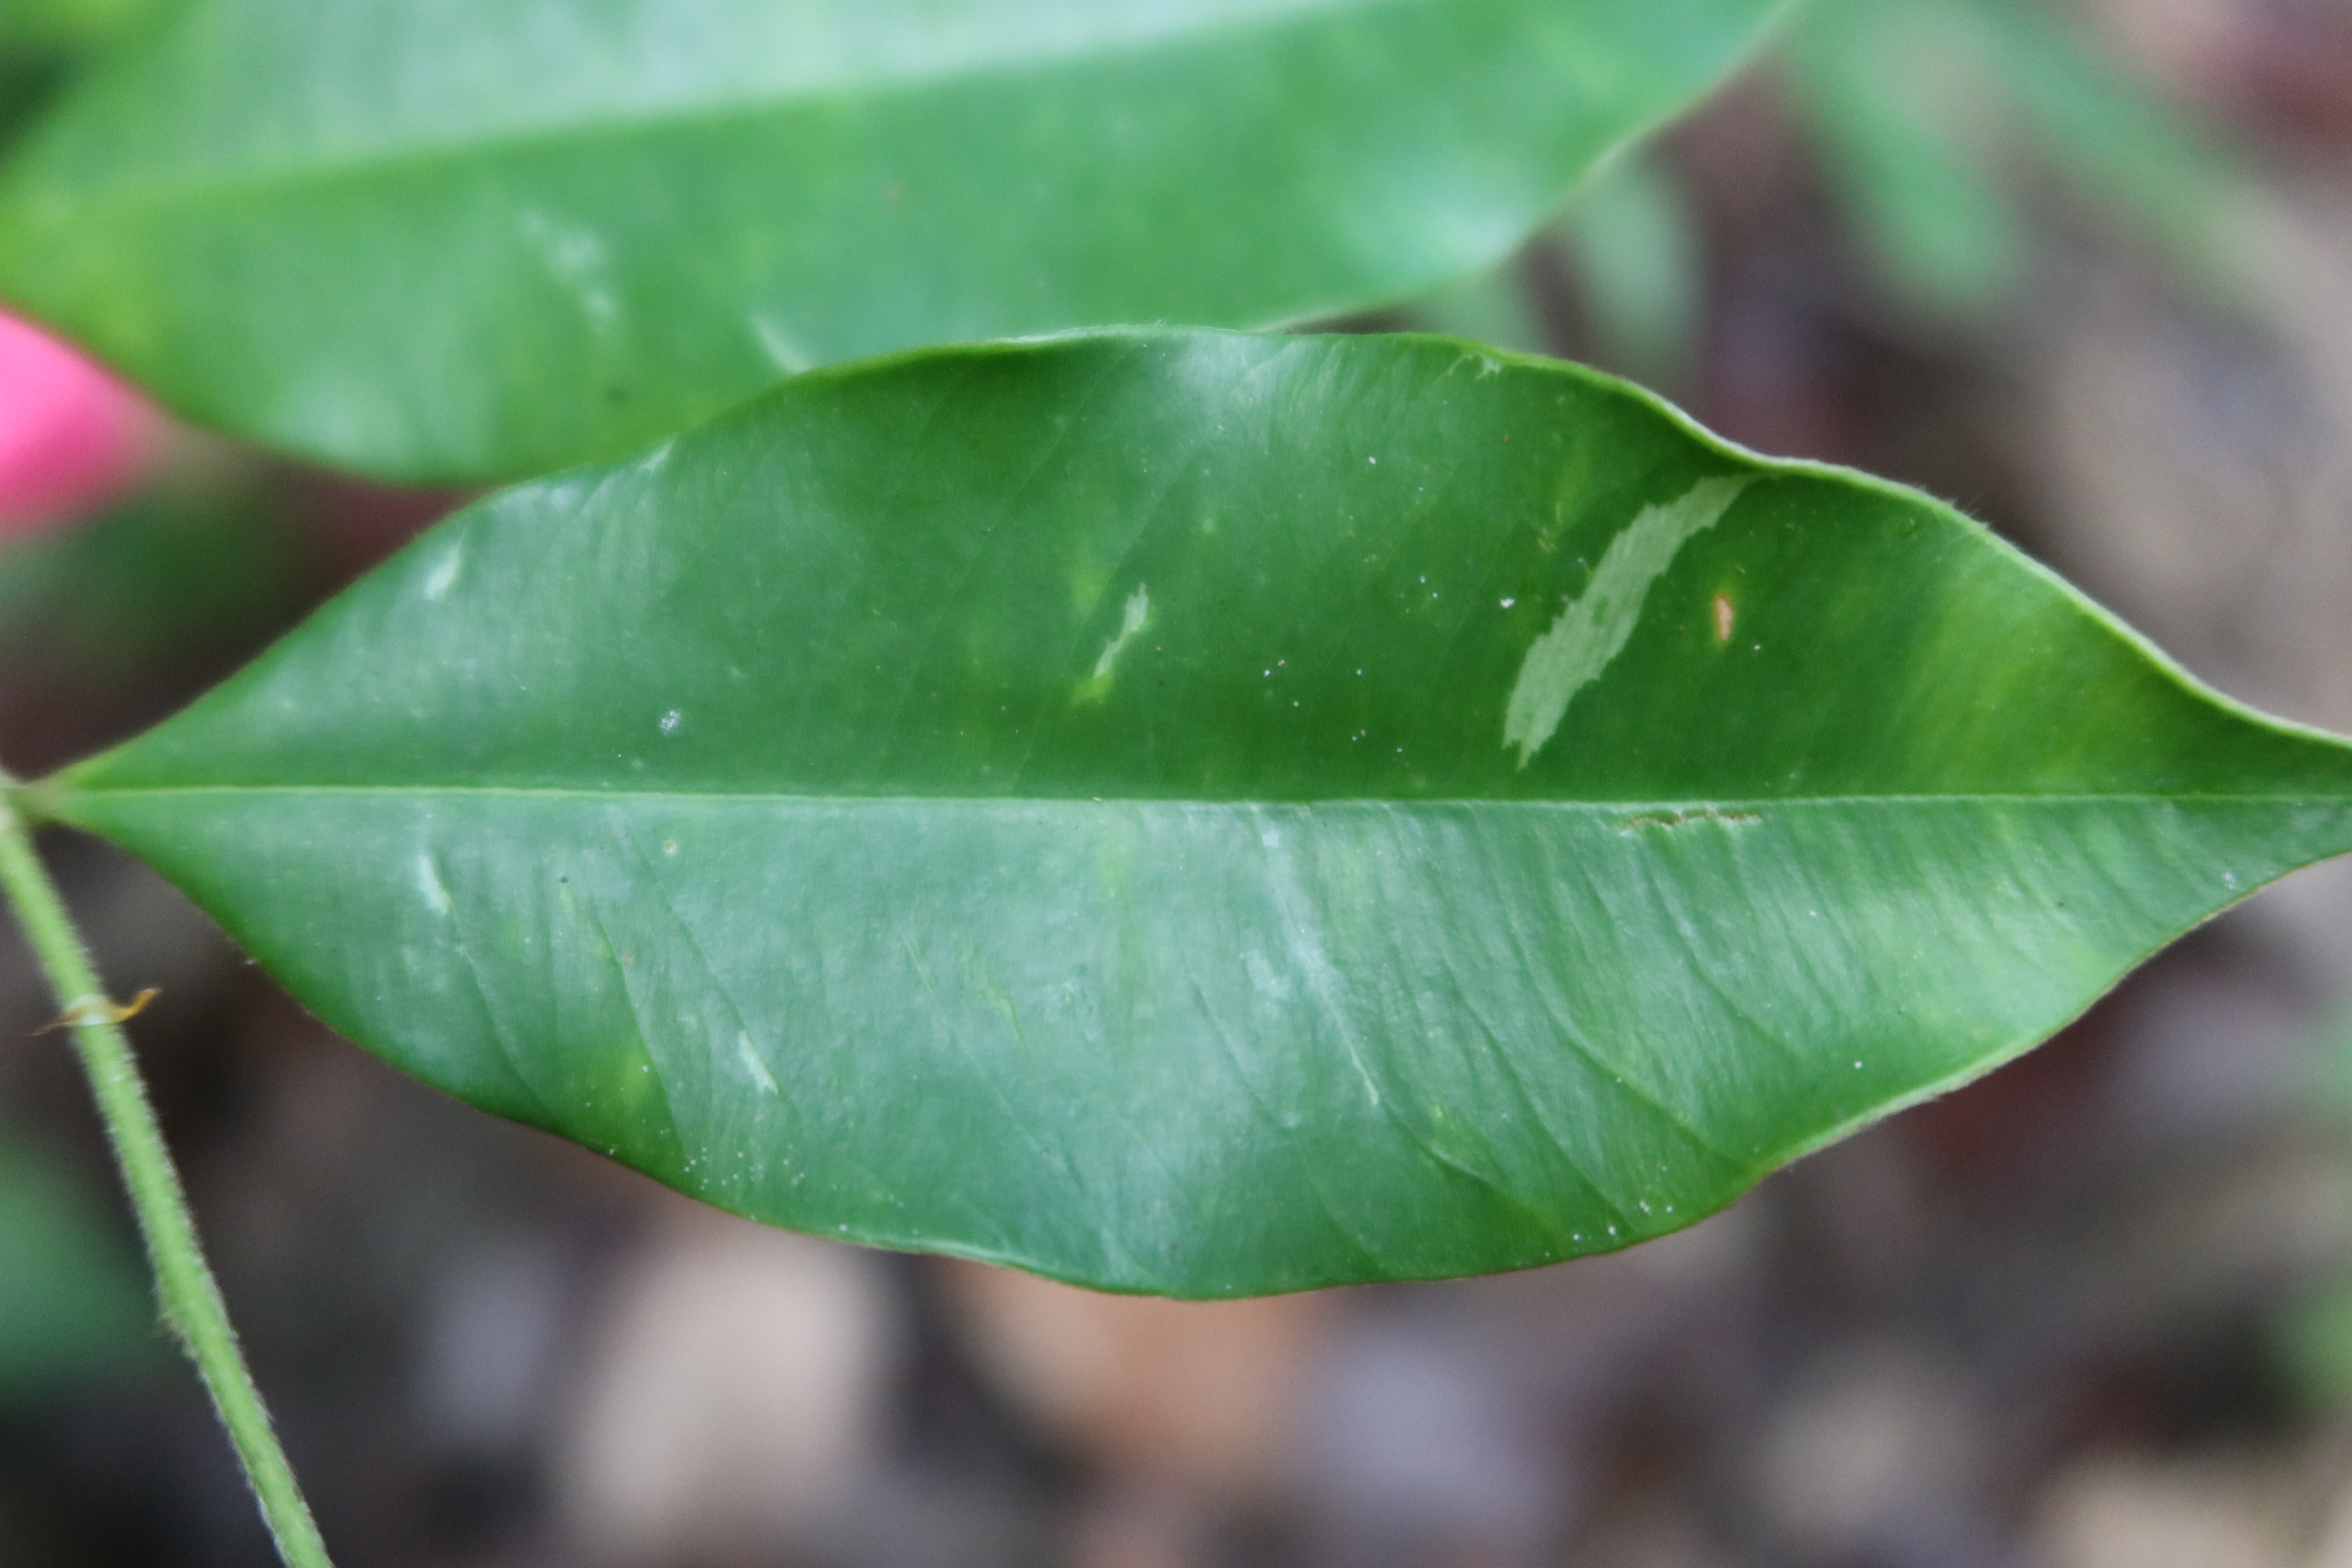
Label: Brown spots